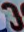
Number: 3